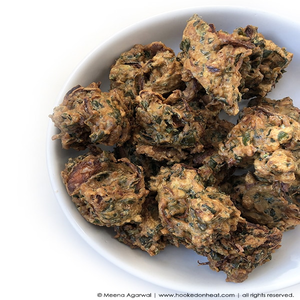
Dish: pakora